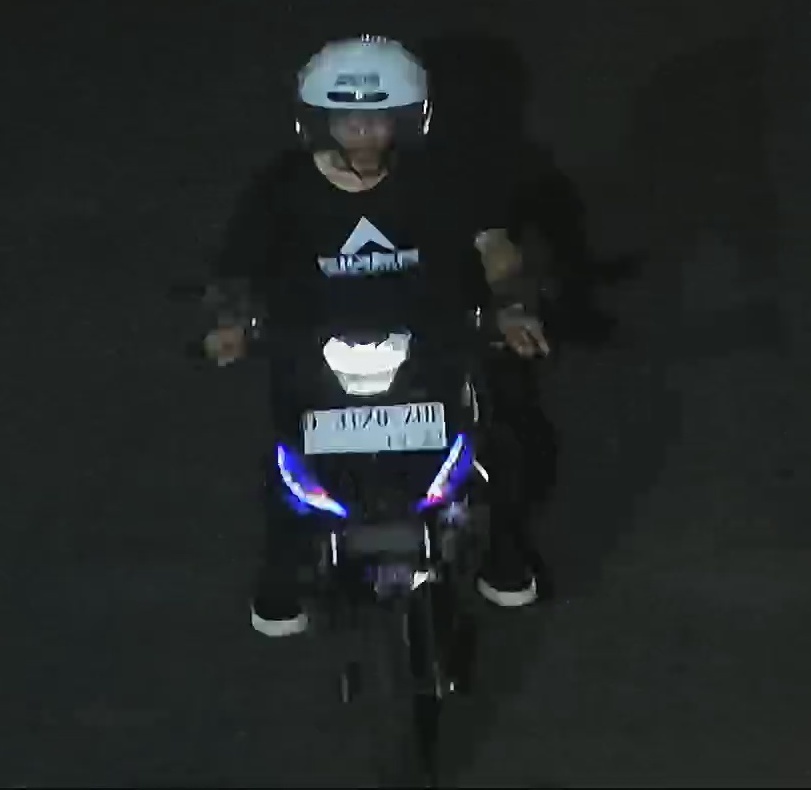
person-with-helmet: 1
person-without-helmet: 0